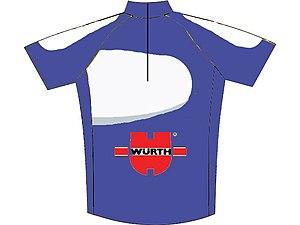
L’équipe cycliste ONCE-Eroski est une ancienne équipe cycliste, ayant existé entre 1989 et 2003, avant de changer de sponsor principal, une compagnie d'assurance qui donne son nom à la nouvelle équipe rebaptisée Liberty Seguros, puis Astana-Würth et enfin Astana pour la fin de saison 2006.